Tom Alley

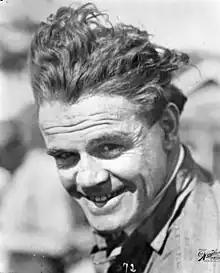
Alley in 1926

Thomas Wilkenson Alley (May 21, 1889 – March 26, 1953) was an American racing driver. Alley was also a riding mechanic, most notably during the 1914 Vanderbilt Cup with Ralph DePalma.